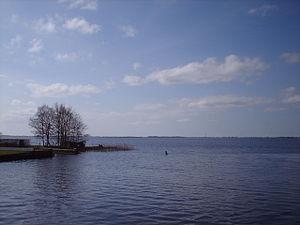
Le Tsjûkemar est un lac néerlandais de la province de Frise.